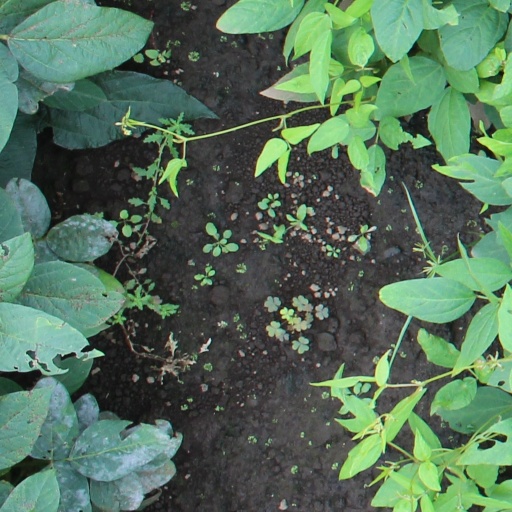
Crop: soybean